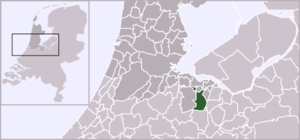
Hilversum est une ville et commune néerlandaise d'environ 90 238 habitants, située en province de Hollande-Septentrionale.